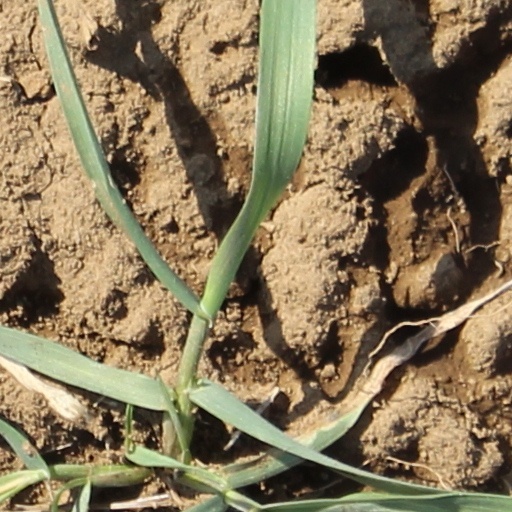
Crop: wheat